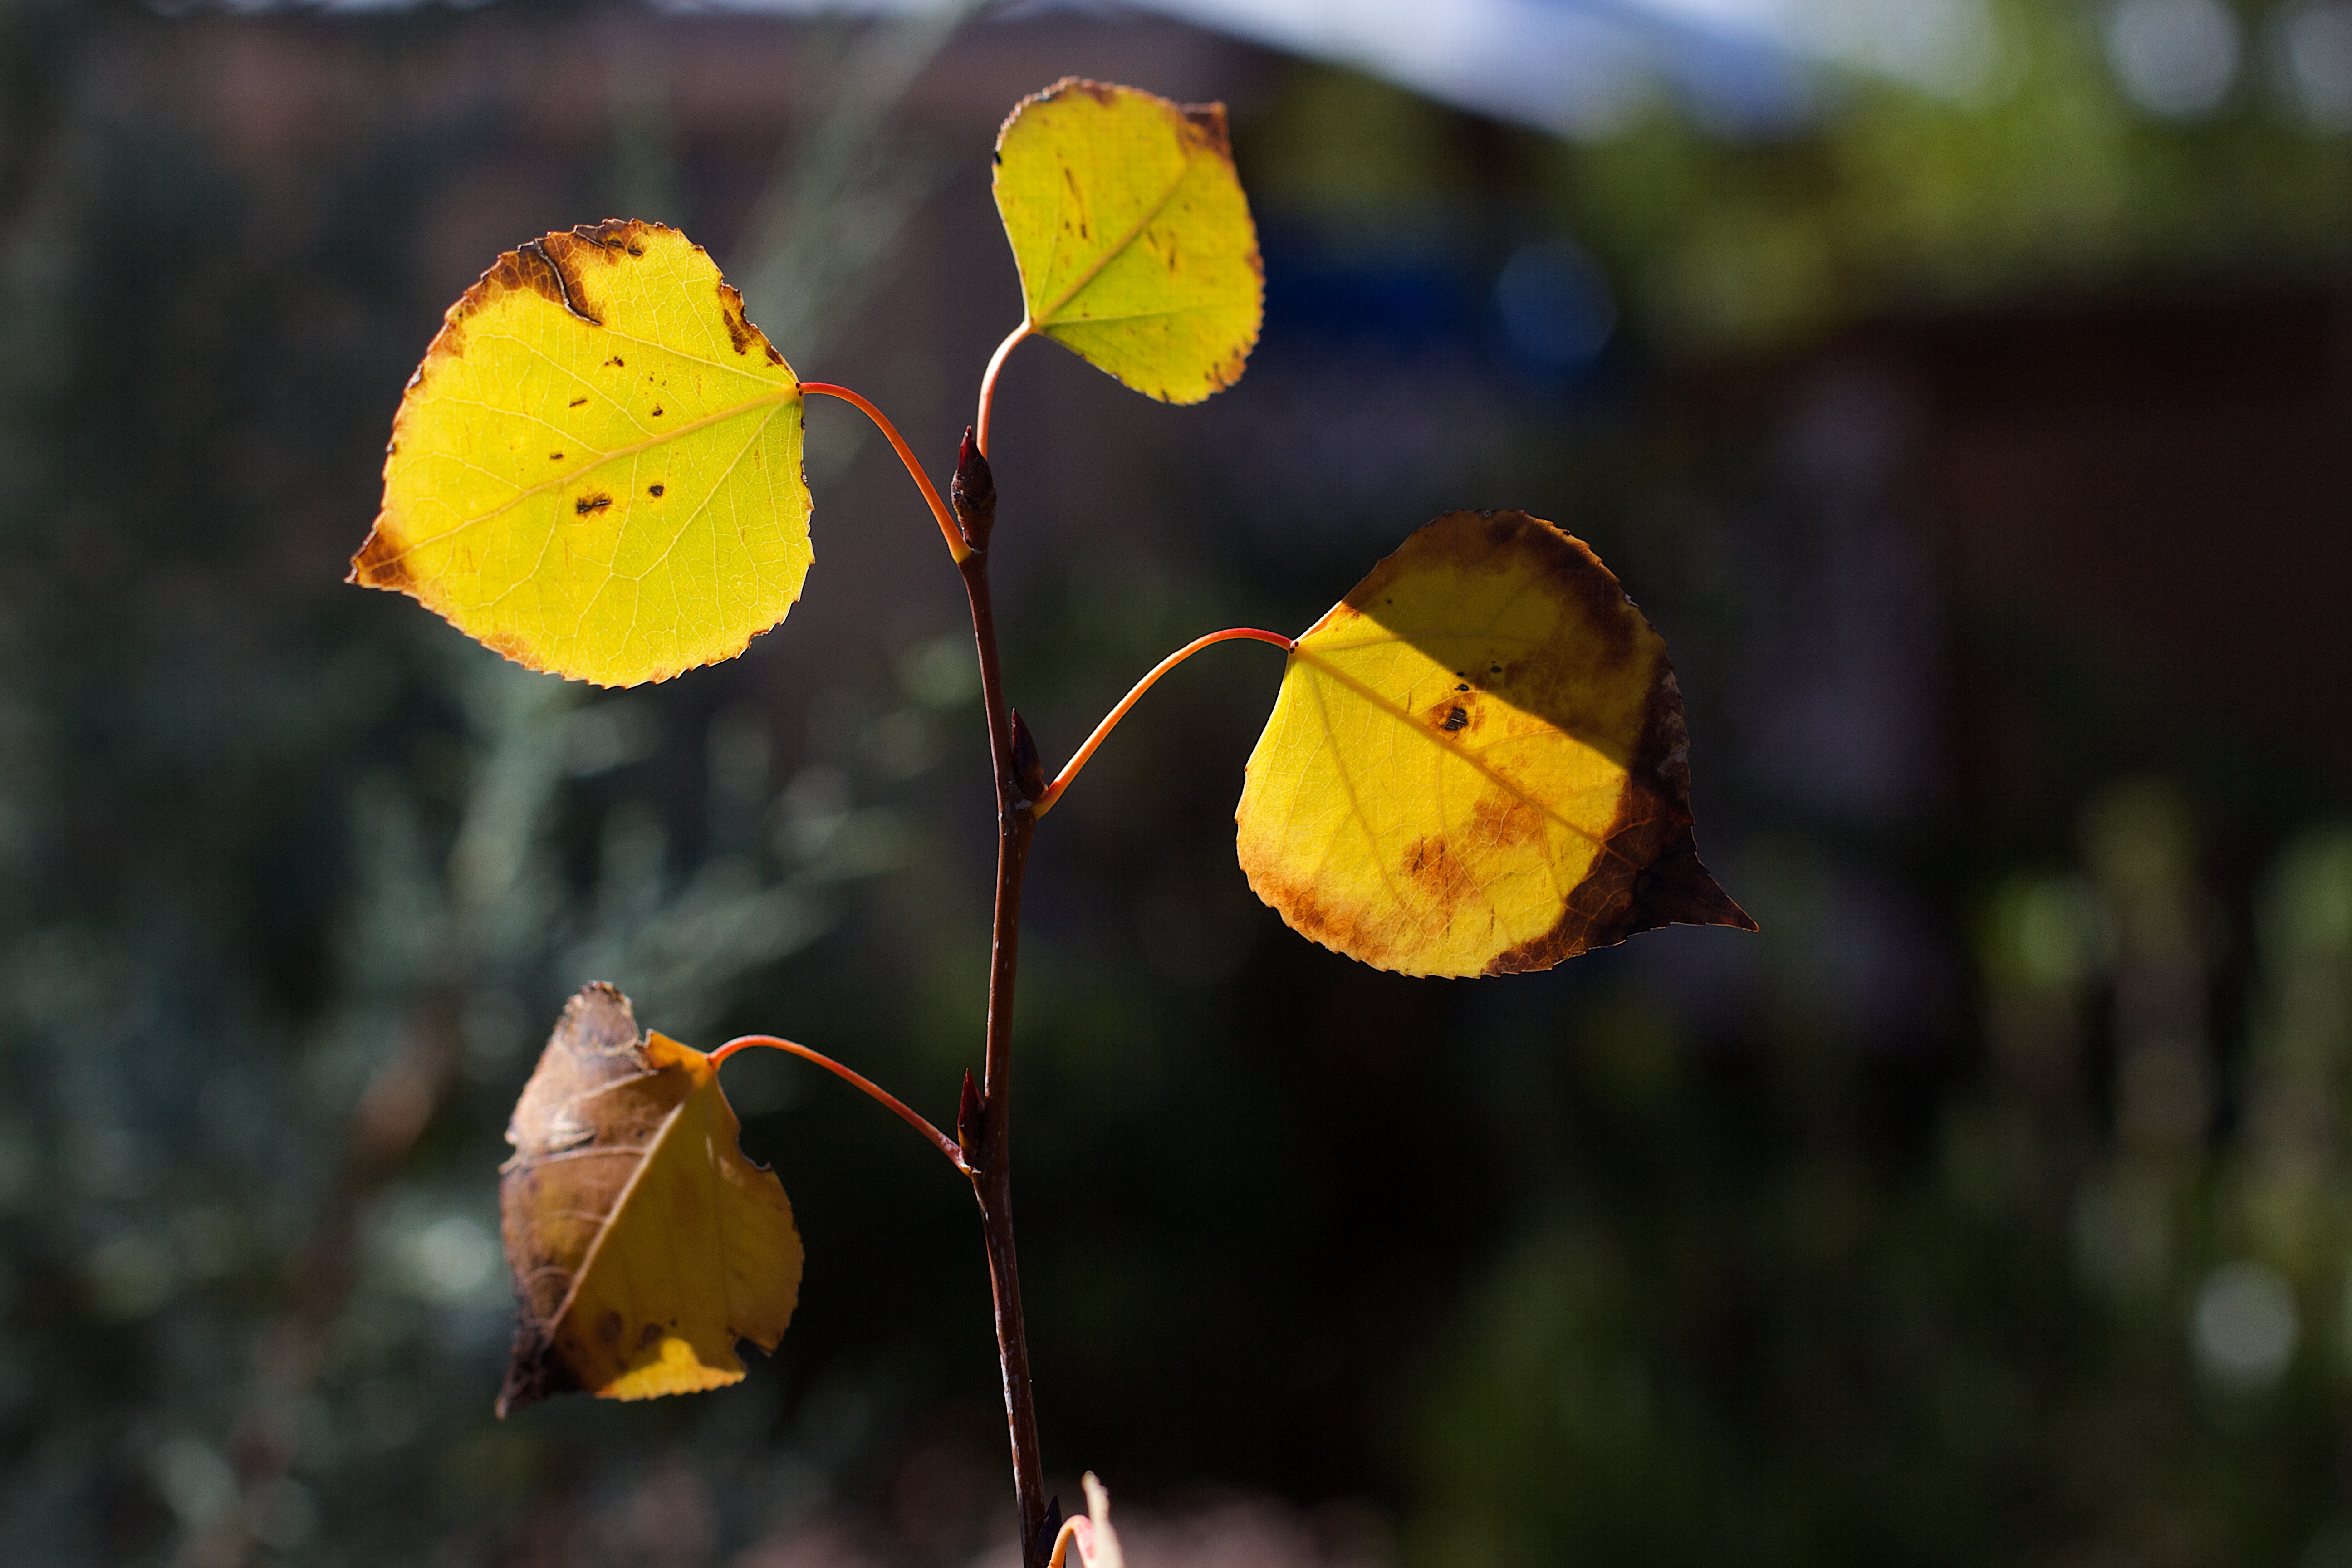
nature, blossom, plant, photography, sunlight, leaf, flower, petal, autumn, botany, yellow, flora, season, wildflower, close up, macro photography, flowering plant, annual plant, plant stem, land plant